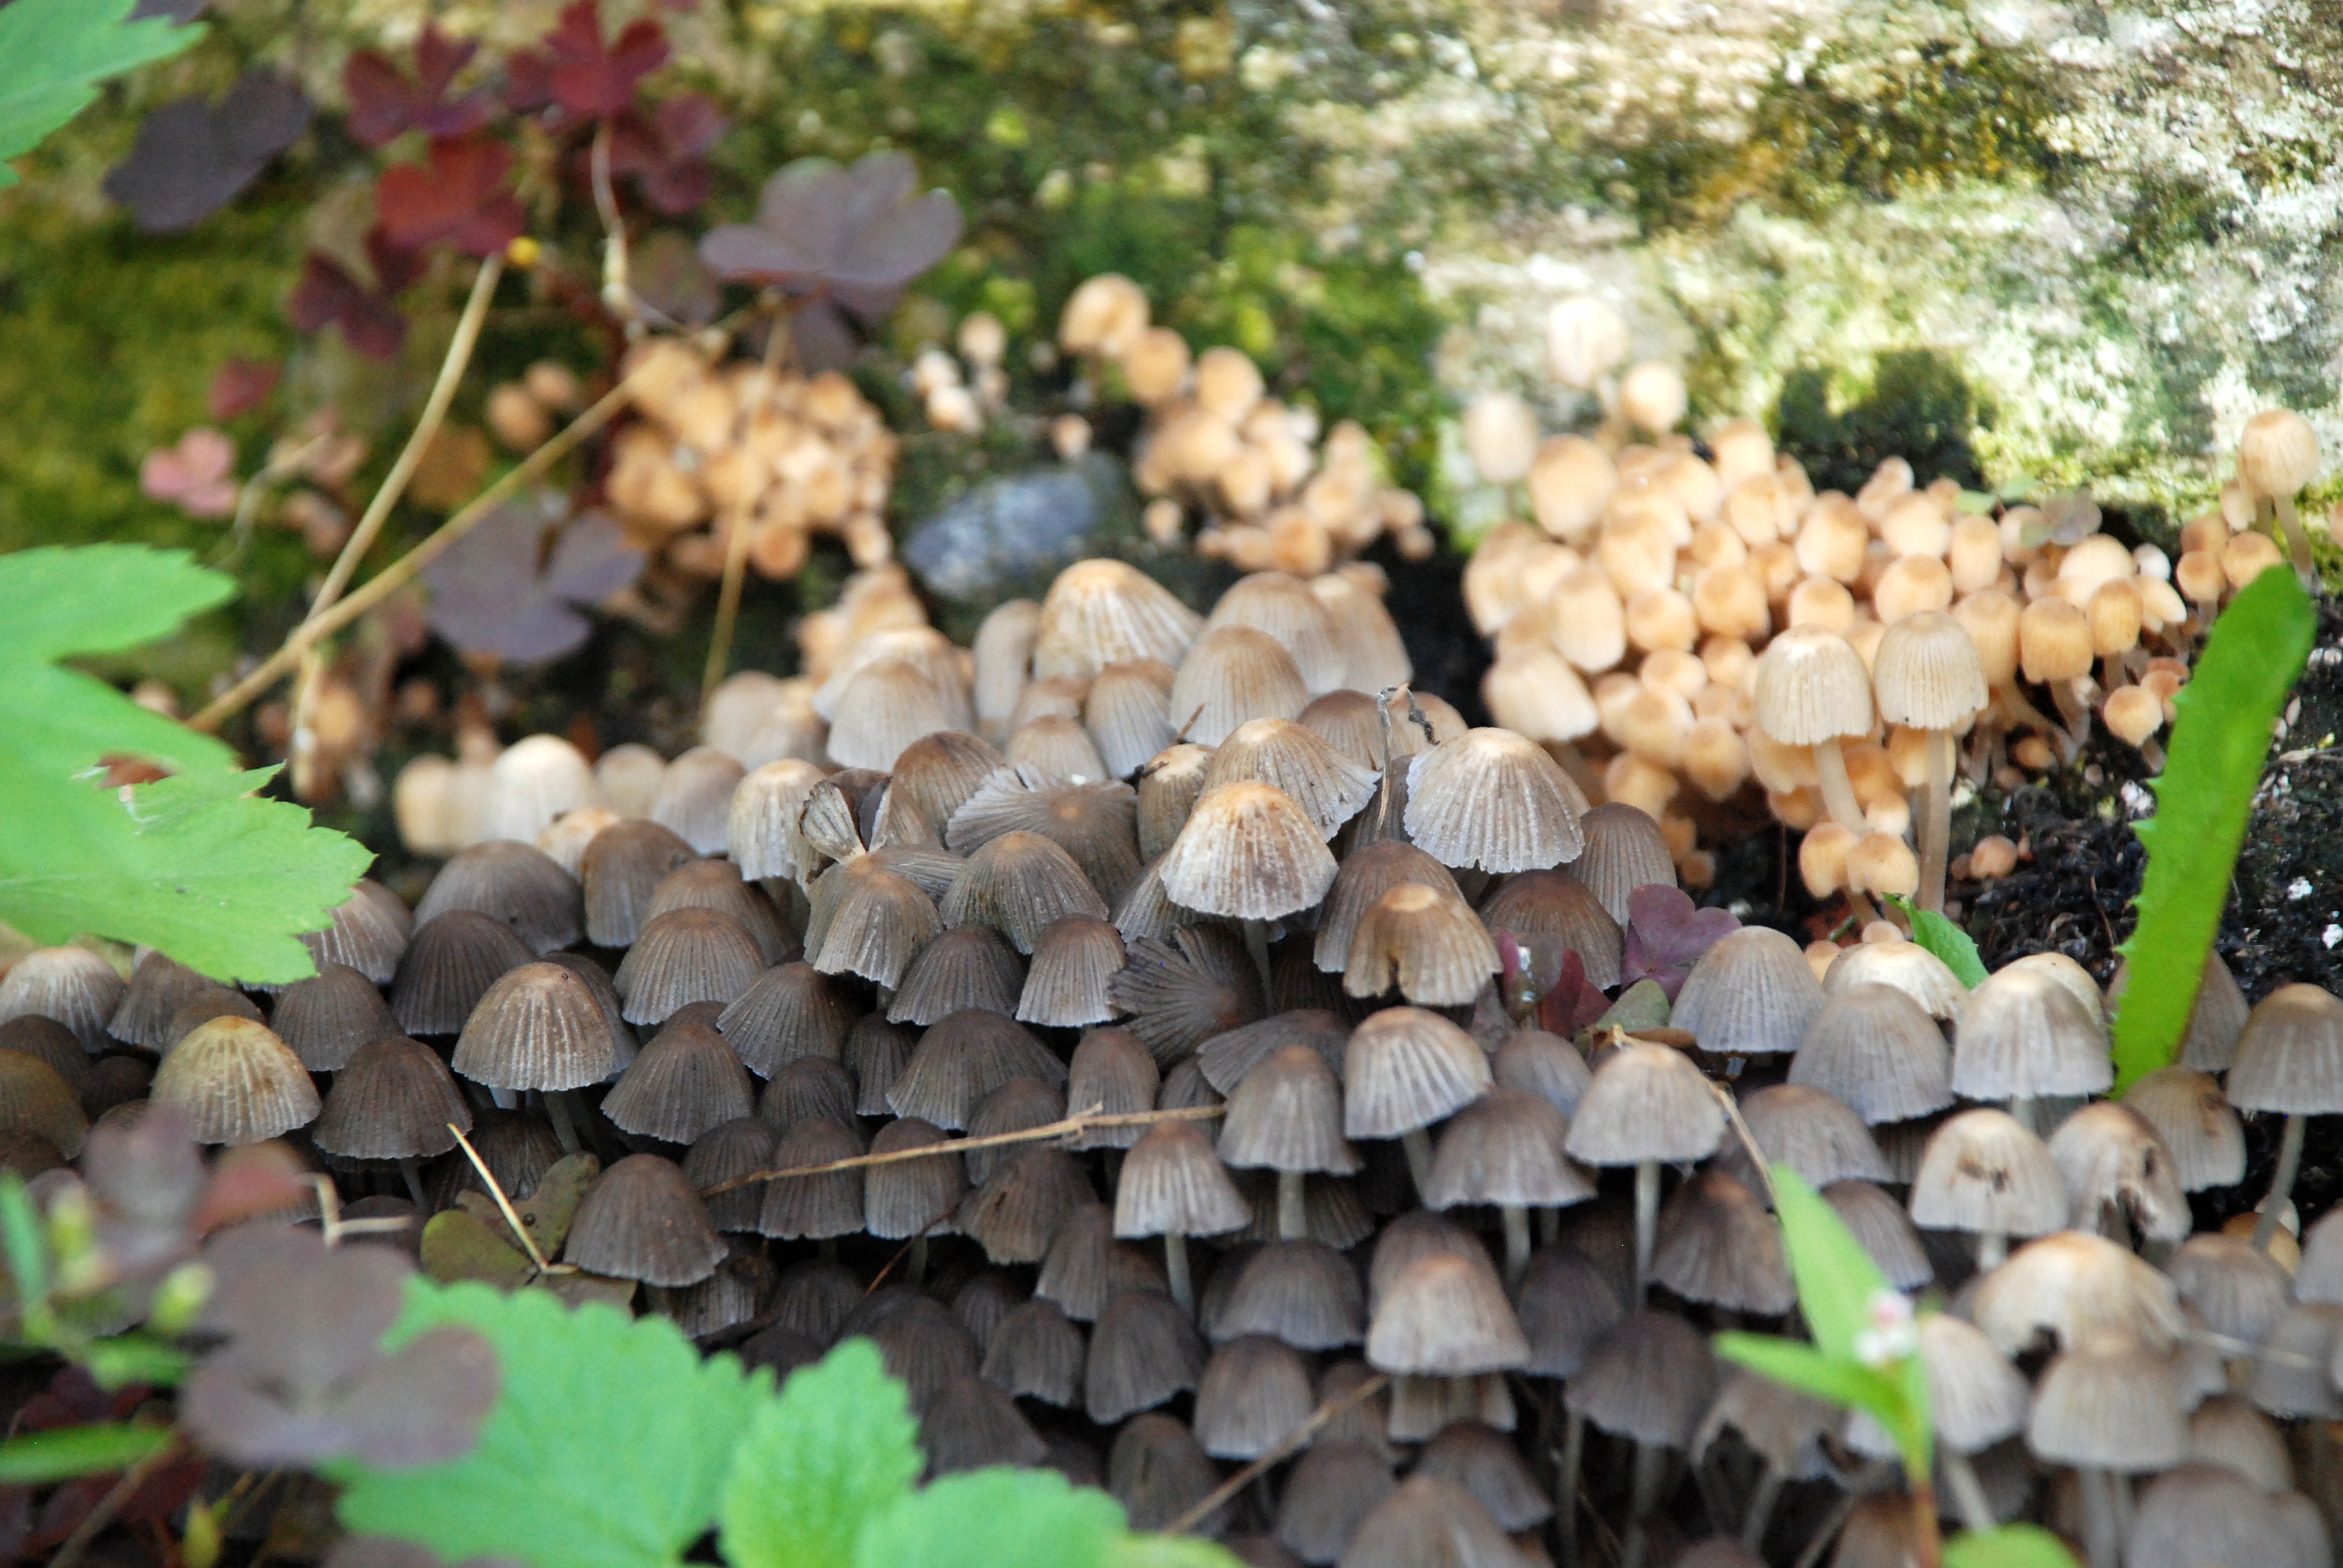
tree, plant, leaf, flower, europe, produce, autumn, botany, garden, flora, shrub, nikkor, russia, woodland, d80, 18135mmf3556g, nikond80, moscowregion, flowering plant, land plant